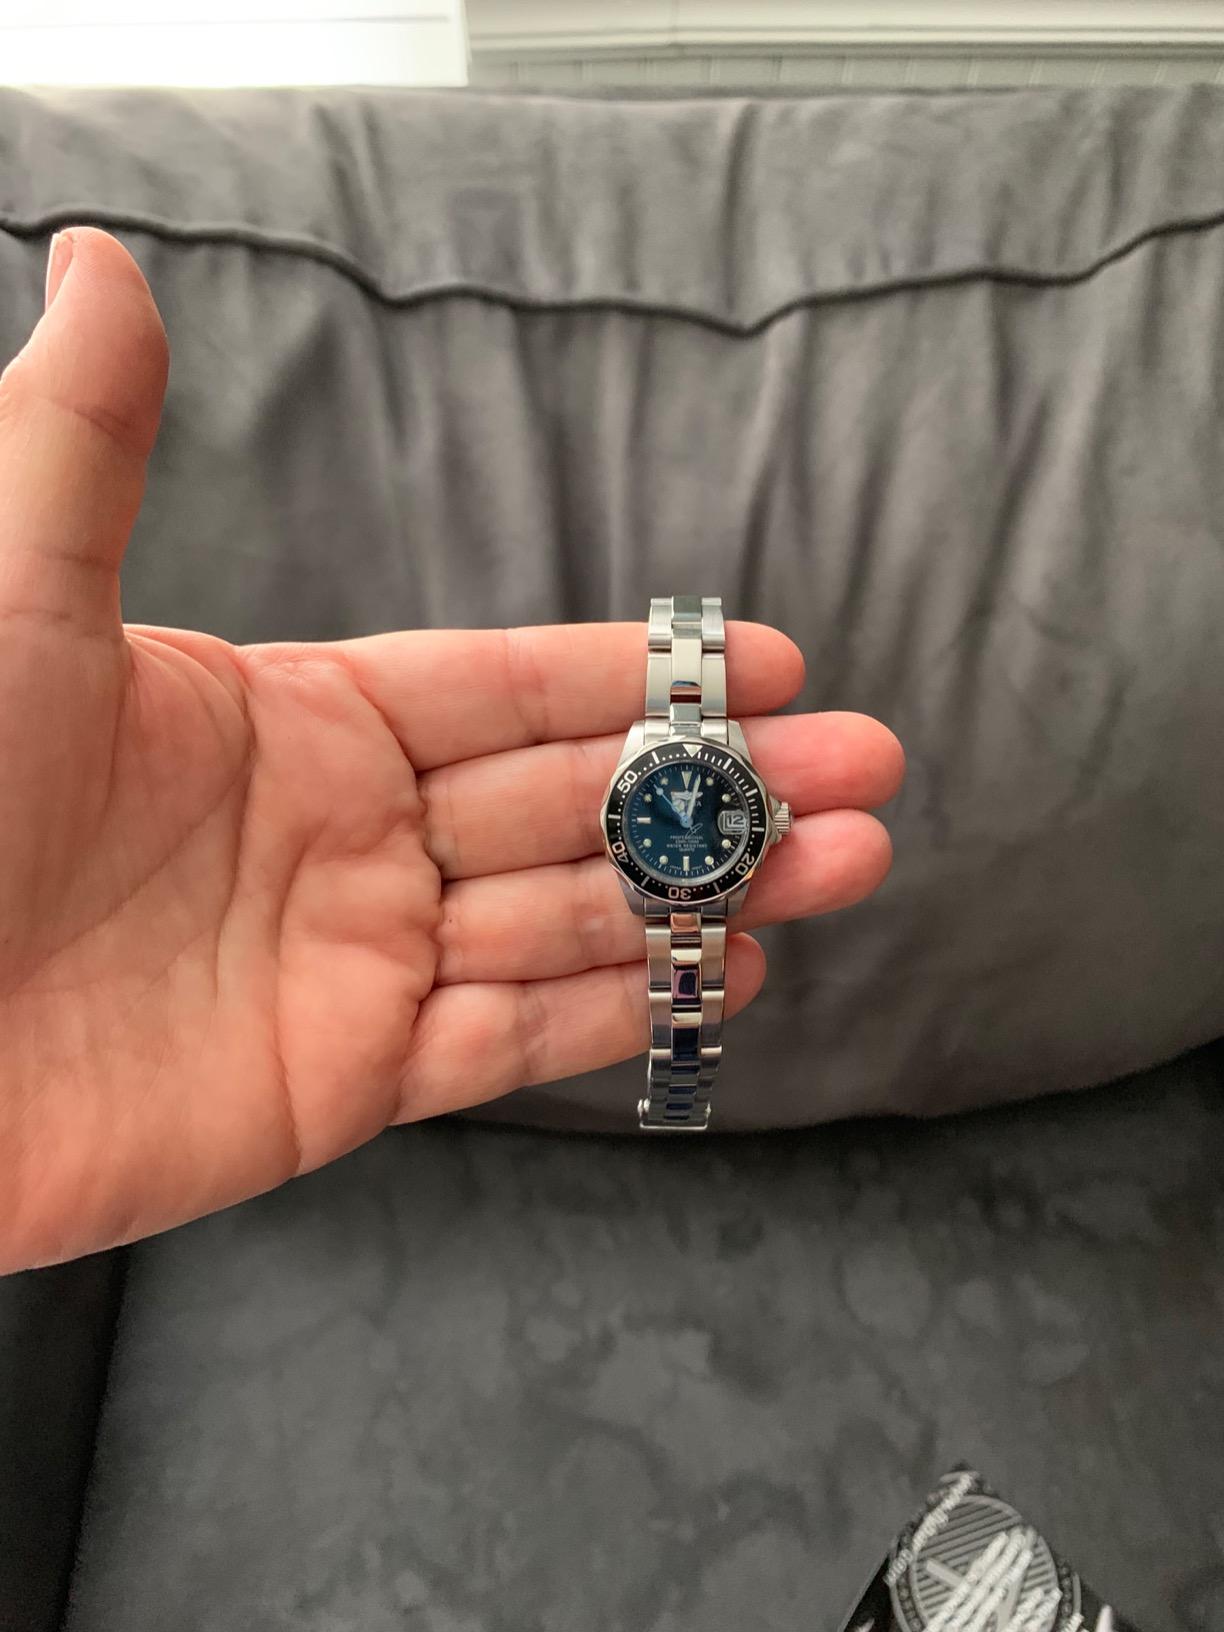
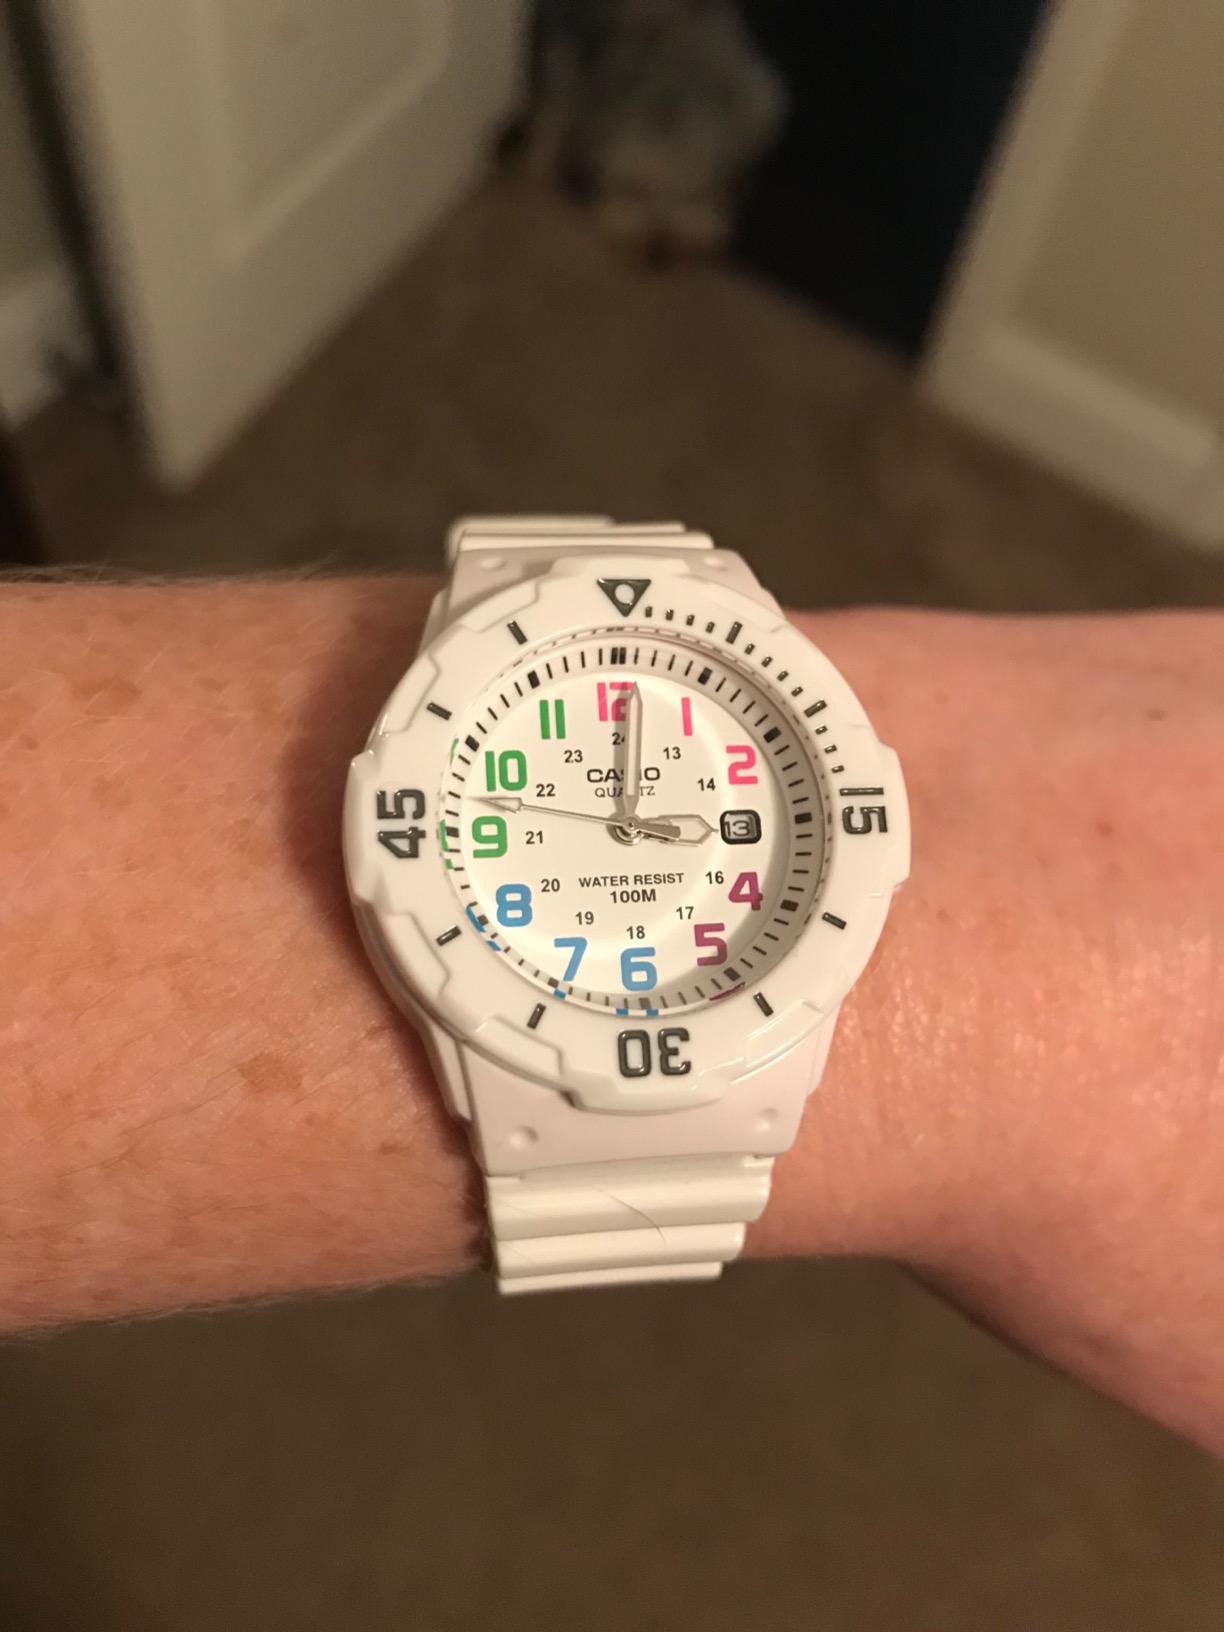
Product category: accessories_watch
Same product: no